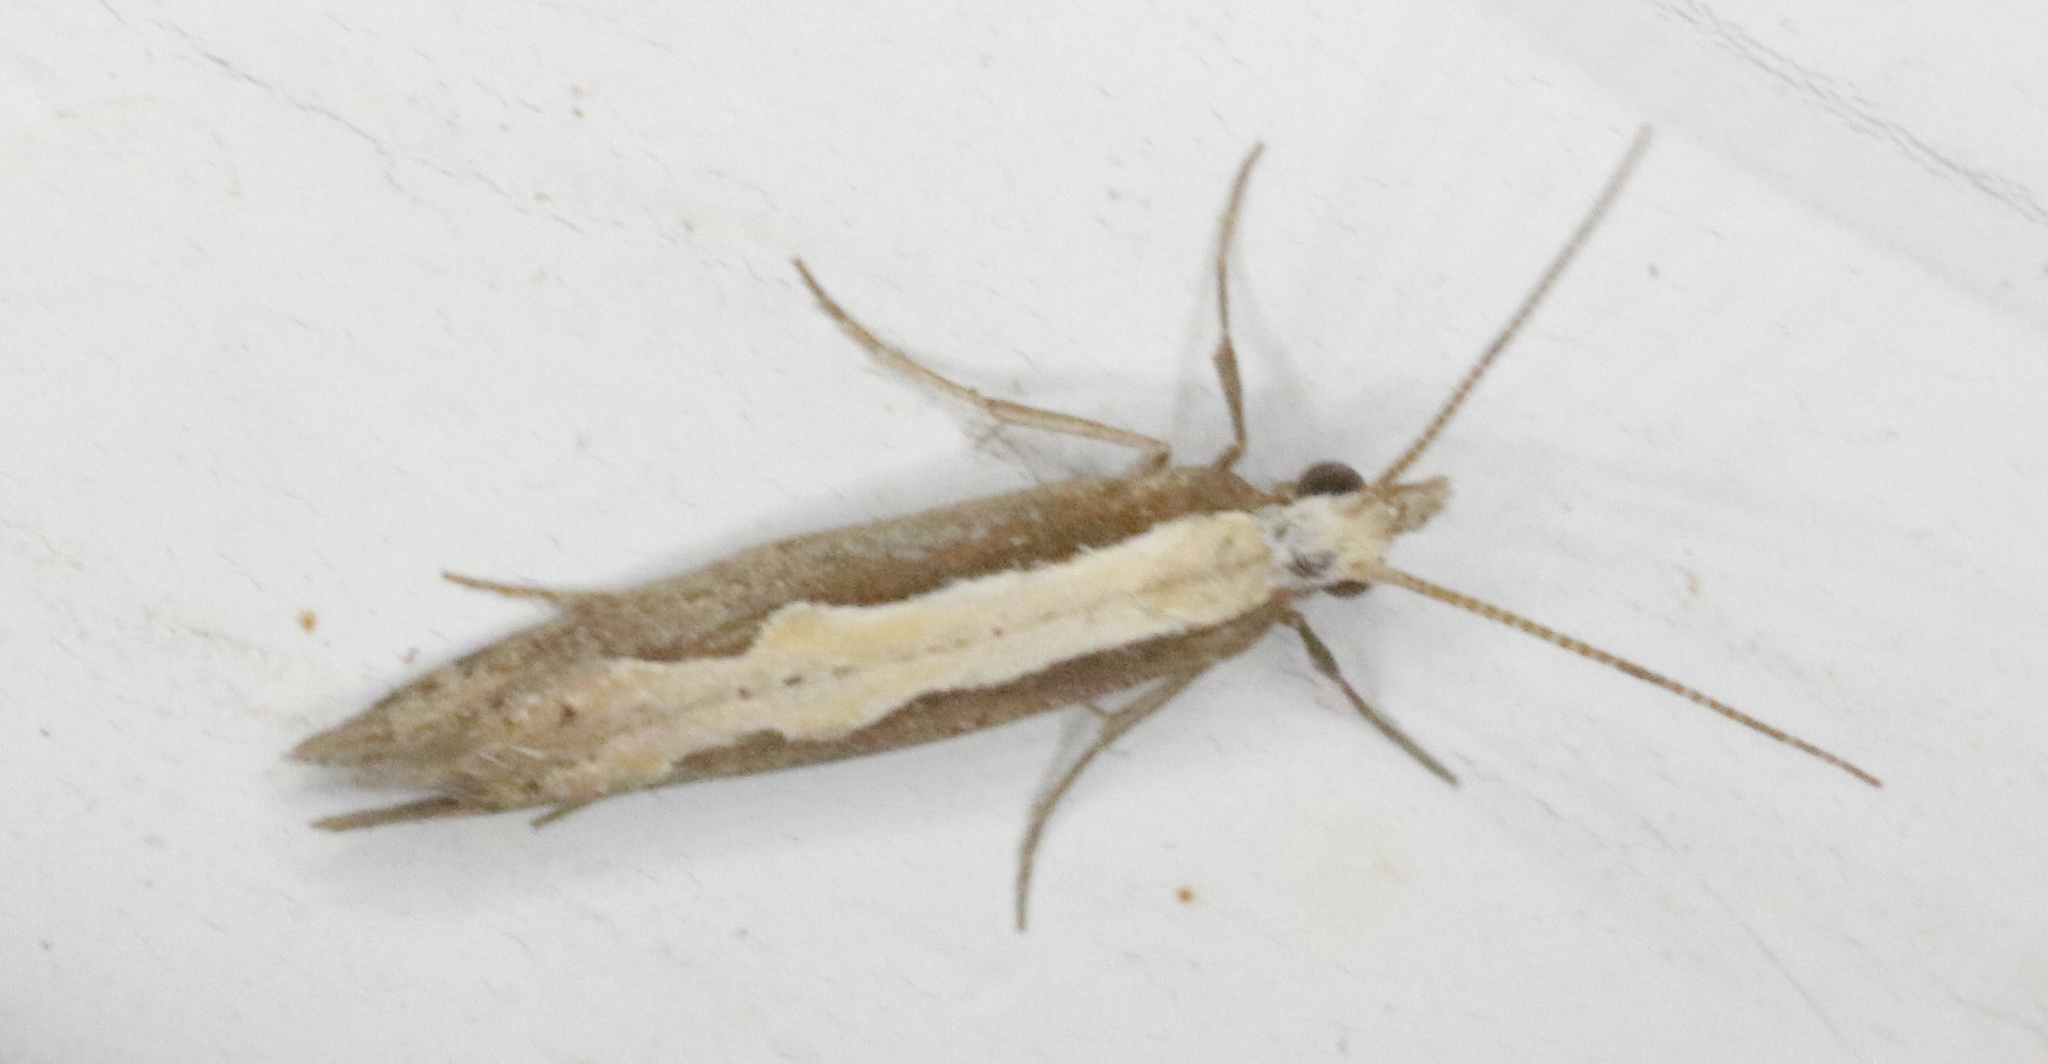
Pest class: diamondback_moth